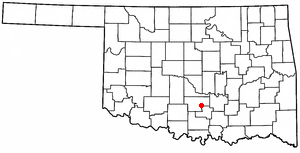
Wynnewood est une ville d'Oklahoma dans le comté de Garvin, à 108 km au sud d'Oklahoma City, ayant une population de 2,212 habitants en 2010.